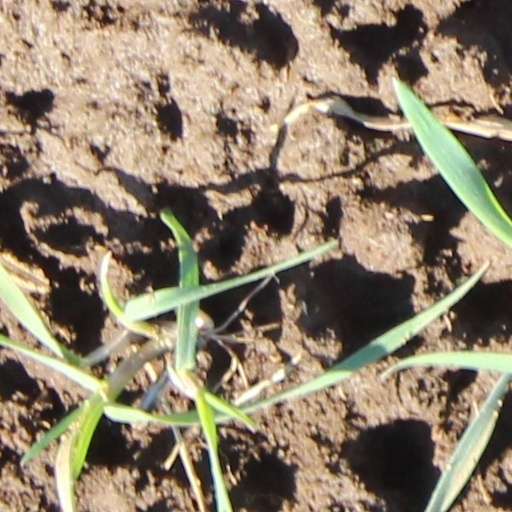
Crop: wheat